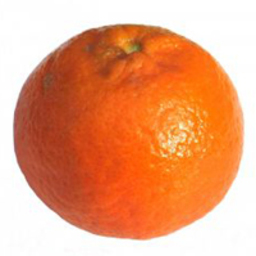
Label: Orange